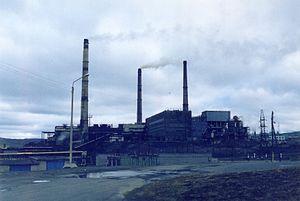
Norilsk Nickel ou Nornickel est une société russe spécialisée dans l'exploitation et la transformation du nickel et du palladium dans la région de Norilsk, dans le Krai de Krasnoïarsk. Le siège central de l'entreprise se situe à Moscou. Norilsk Nickel, dans une moindre mesure, exploite et transforme l'or, le platine, le cuivre et le cobalt. Elle est de loin le premier producteur mondial de nickel et de palladium et le principal producteur d'or de la Russie. Elle est classée parmi les quatre principaux producteurs mondiaux de platine. Norilsk Nickel est également parmi les dix premiers producteurs de cuivre au monde.